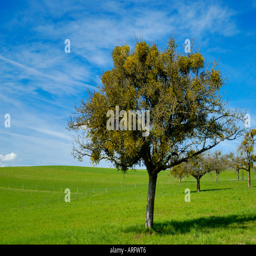
a neglected old apple tree , infested with mistletoe